Liquid Soul

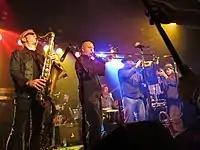
Liquid Soul horn section during their 20th anniversary show at the Double Door, January 2013

Liquid Soul is an American jazz, hip-hop, funk, freestyle fusion ensemble, formed in 1993 from Chicago, Illinois, which helped pioneer the acid jazz movement in the United States in the 1990s. Coined "Beyond Acid Jazz" by founder Mars Williams who played with The Psychedelic Furs and previously with The Waitresses and Billy Idol, the group was co-founded by guitarist Tommy Klein, from the Spies Who Surf, and Chicago DJ Jesse De La Peña. The band's 2000 album "Here's the Deal" was nominated for a Grammy in the Best Contemporary Jazz Album category.